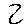
Label: 2